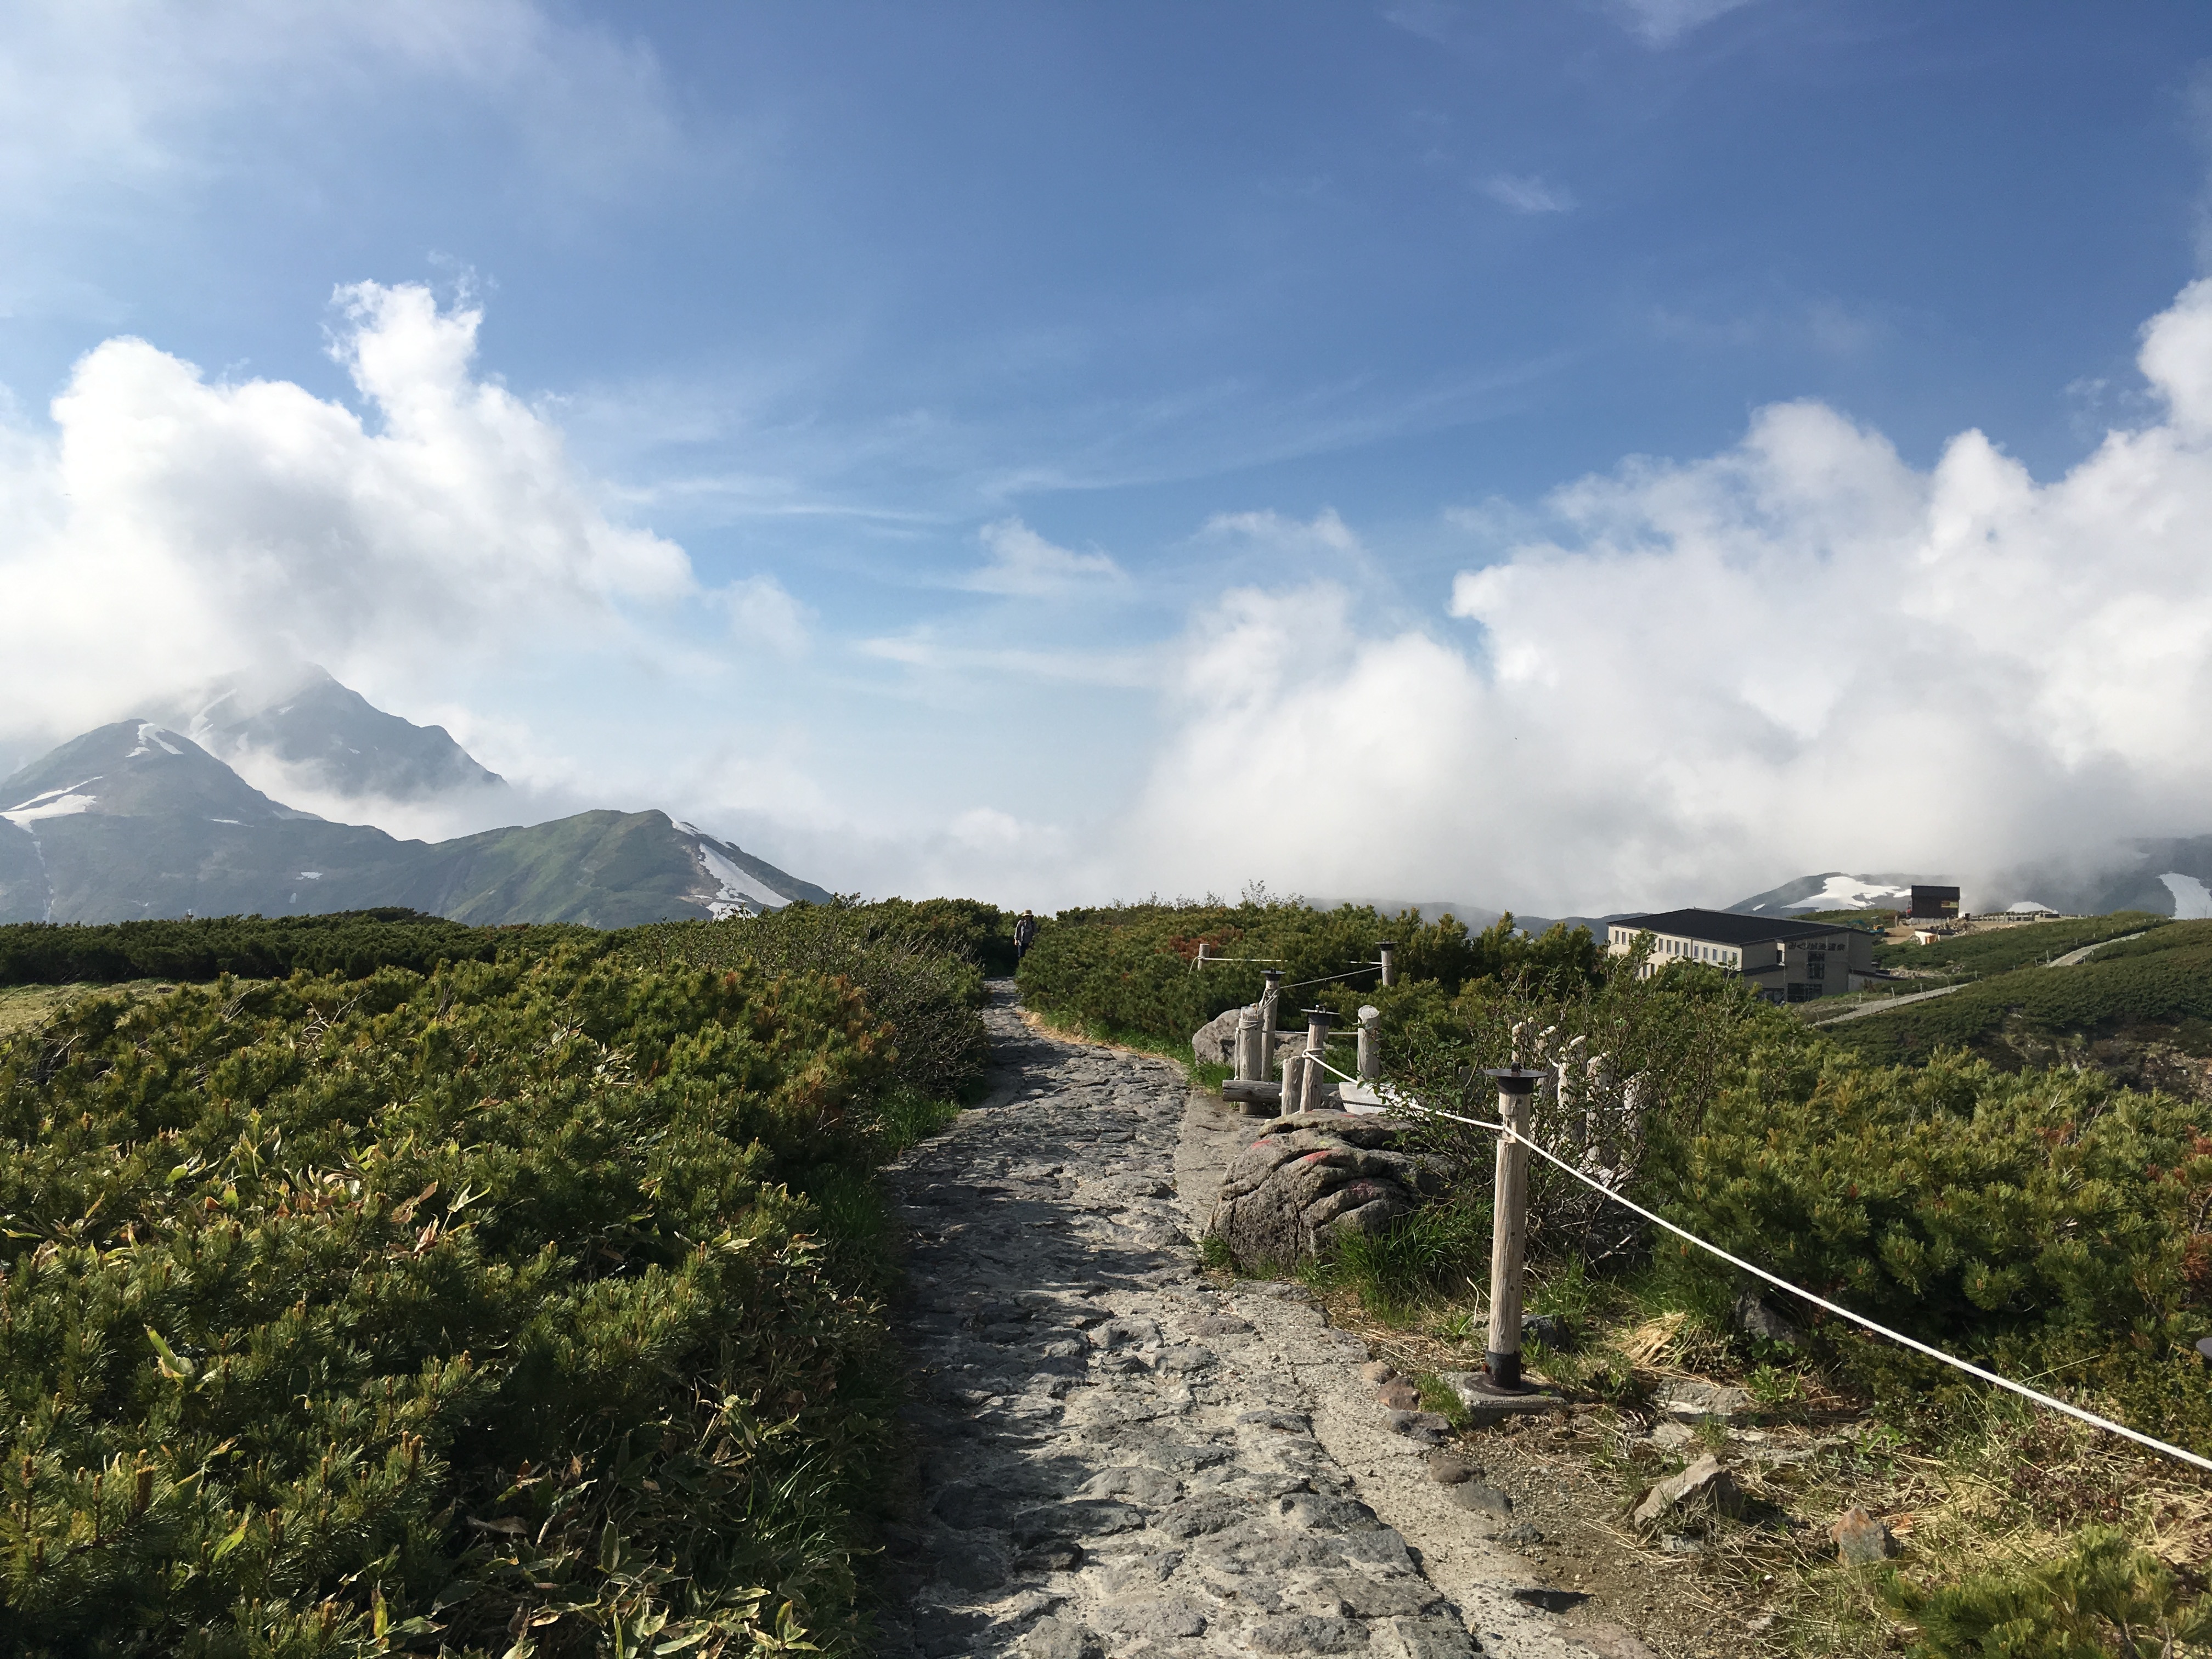
landscape, coast, mountain, cloud, sky, hill, valley, mountain range, reservoir, ridge, plateau, fell, rural area, landform, mountain pass, geographical feature, mountainous landforms